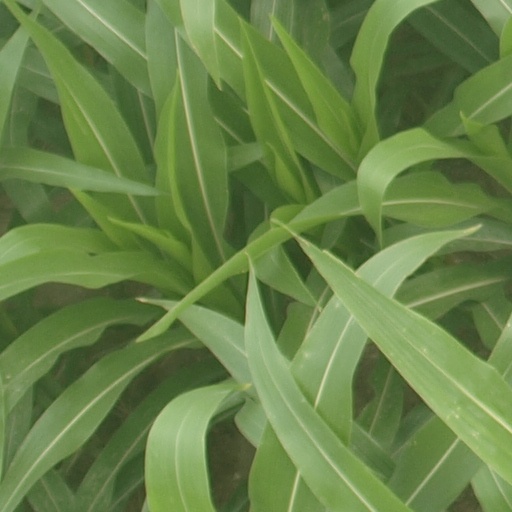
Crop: maize; corn